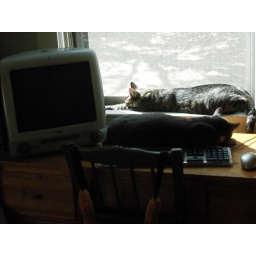
cats sleeping on computer &amp;amp; in window